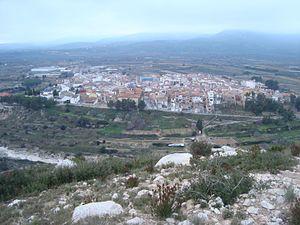
Les Coves de Vinromà, en valencien et officiellement, est une commune d'Espagne de la province de Castellón dans la Communauté valencienne. Elle est située dans la comarque de Plana Alta et dans la zone à prédominance linguistique valencienne.